Subaru Sambar

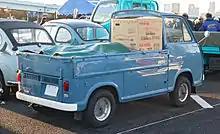
The rear-view of a second generation truck

The redesigned Sambar debuted in January 1966 with revised styling and a truck variant. The second generation is nicknamed the ""baban"" Sambar.